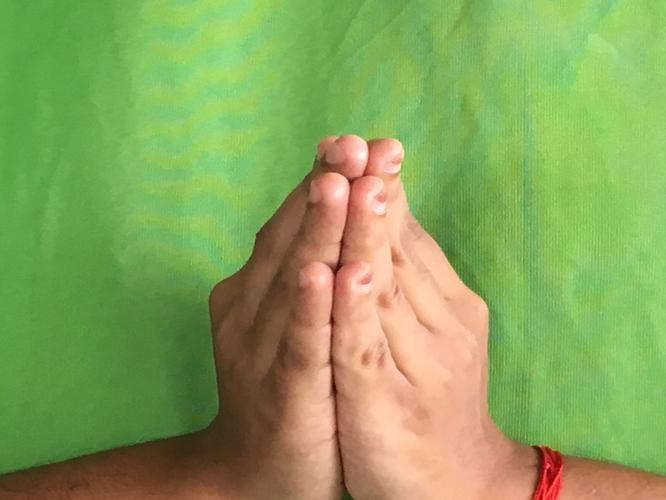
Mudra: Anjali
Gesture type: double_hand